Praise, my soul, the King of heaven

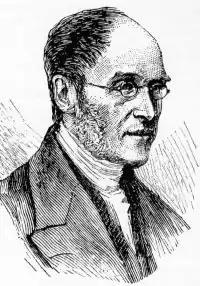
Henry Francis Lyte

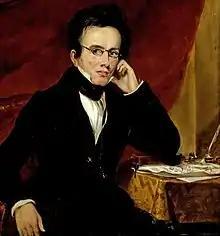
John Goss

"Praise, my soul, the King of heaven" is a Christian hymn. Its text, which draws from Psalm 103, was written by Anglican divine Henry Francis Lyte. First published in 1834, it endures in modern hymnals to a setting written by John Goss in 1868, and remains one of the most popular hymns in English-speaking denominations.